Question: Please indicate a possible affordance area of baseball bat that can be used for hitting
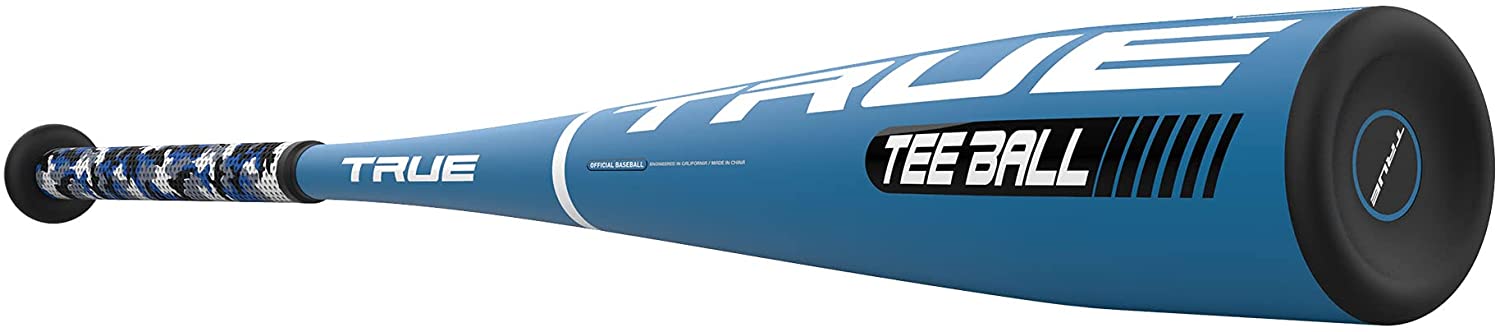
Answer: [737.5, 8.5, 1379.5, 308.5]